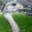
Label: bird